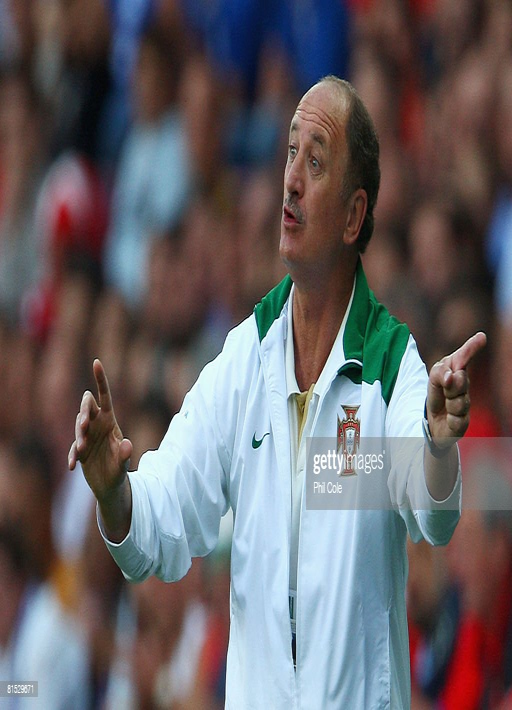
football player , head coach shouts instructions from the sidelines during the match .